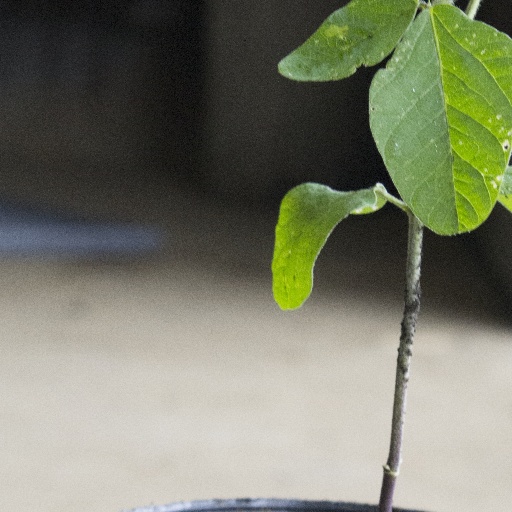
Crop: soybean